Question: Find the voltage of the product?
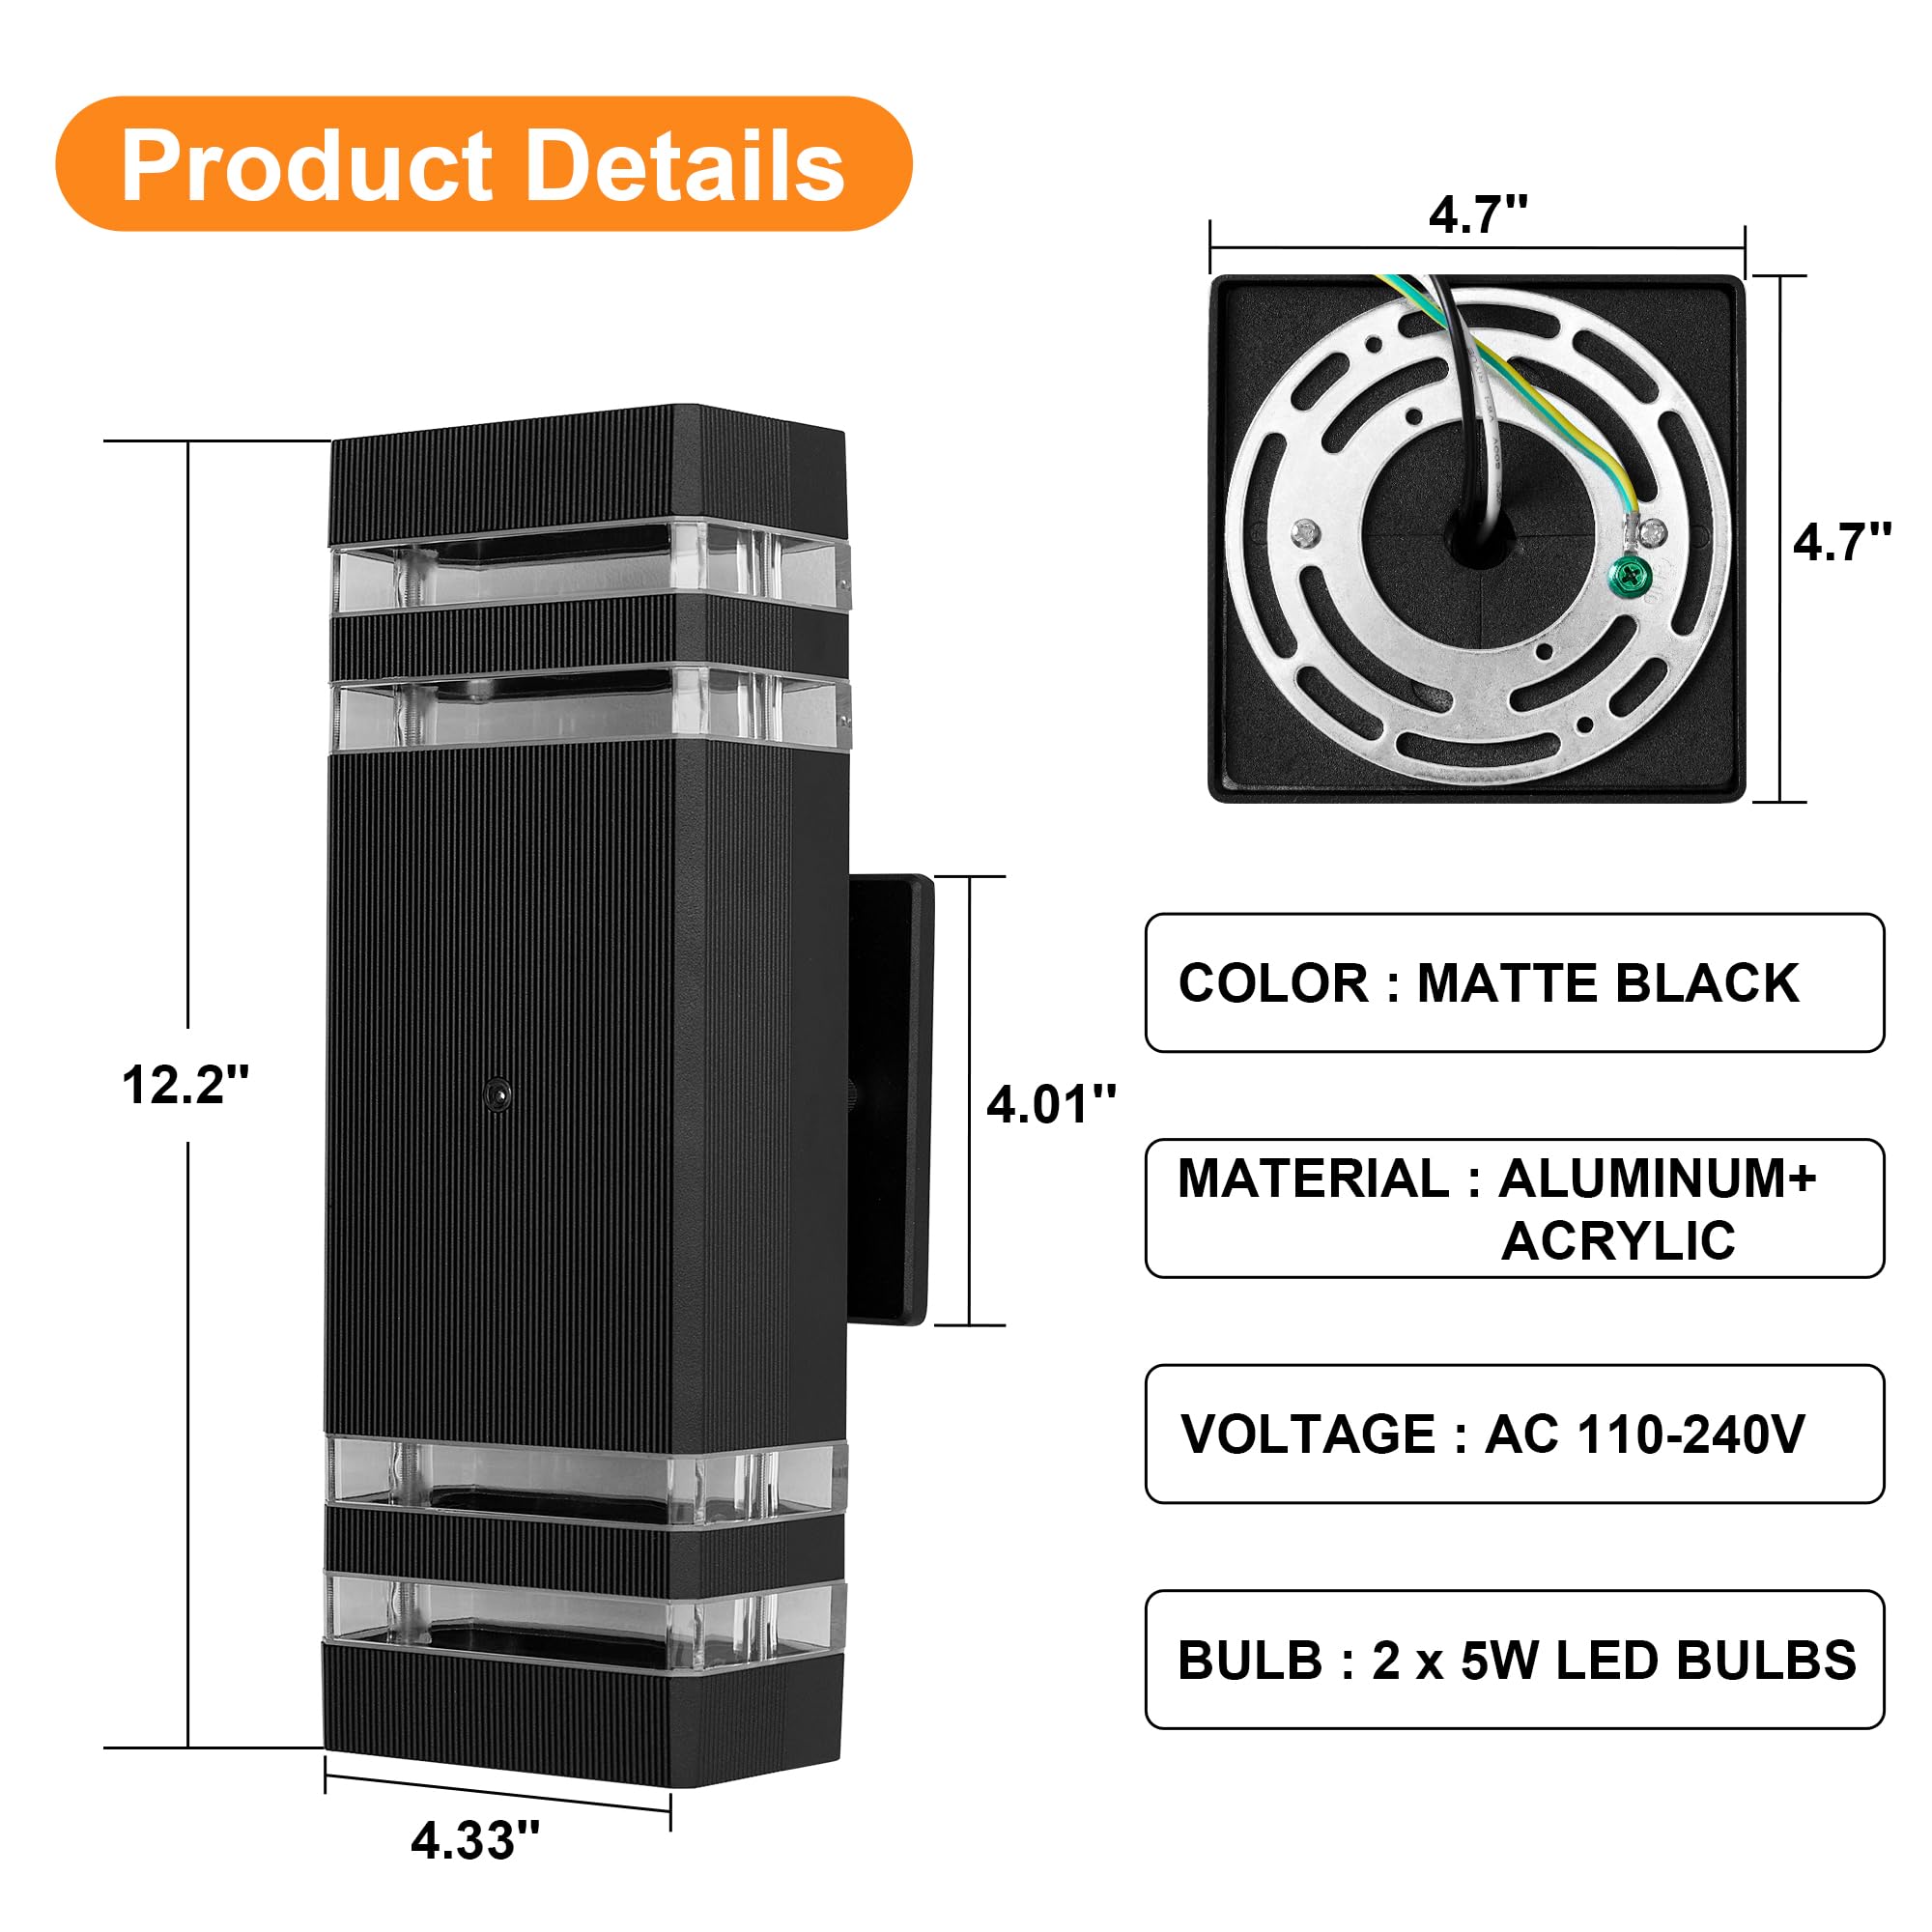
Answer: [110.0, 240.0] volt